Backstroke

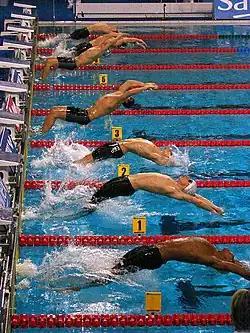
Backstroke start at 2008 Euros.

There are three common distances swum in competitive backstroke swimming, both over either a long course (50 m pool) or a short course (25 m pool). The United States also employs short-course yards (25-yard pool).